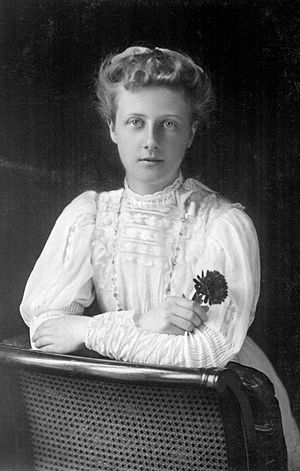
Prinsesse Alexandra, 2. hertuginde af Fife
Alexandra af Fife, 1910
Prinsesse Alexandra, 2. hertuginde af Fife GCStJ var datterdatter af kong Edward 7. af Storbritannien og Alexandra af Danmark.